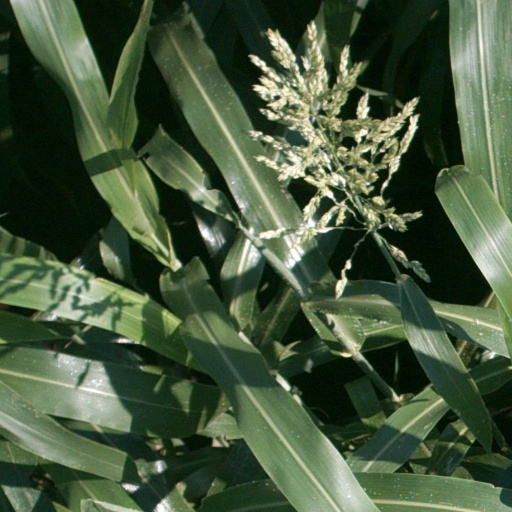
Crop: sorghum